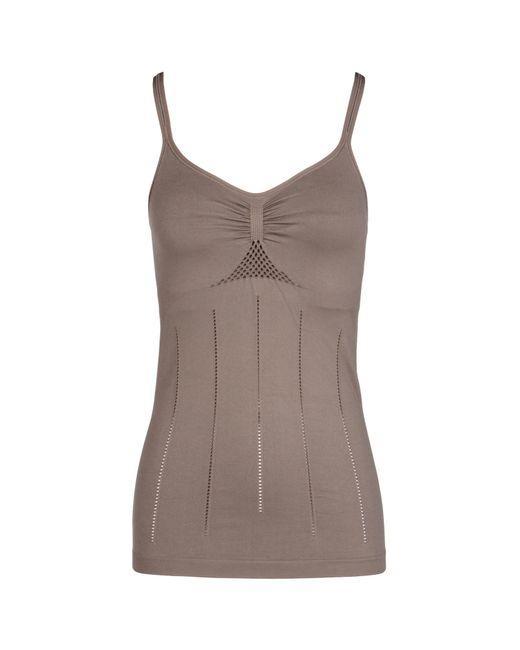
Unterwäsche elastischer stillender hoher vorderer formender Wölbungs-Damen-Körper